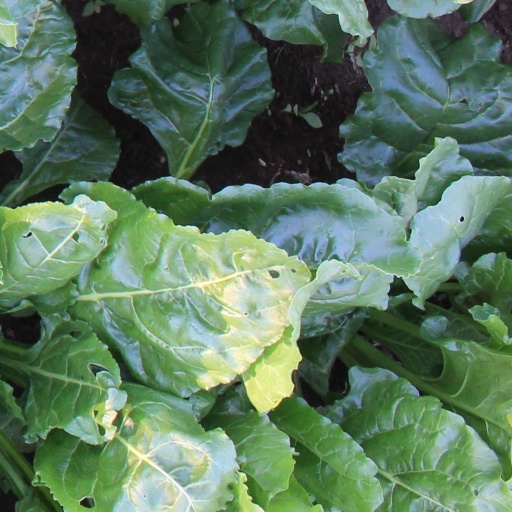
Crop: sugar beet